Superman (Earth-Two)

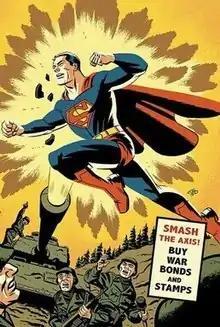
Kal-L as the original iteration of Superman, battles the Axis powers during World War II, as appeared on a variant cover of "Action Comics 1000" (March 2018) by Michael Cho.

Superman of Earth-Two (Kal-L) is an alternate version of the fictional superhero Superman, who appears in American comic books published by DC Comics. The character was introduced after DC Comics created Earth-Two, a parallel world that was retroactively established as the home of characters whose adventures had been published in the Golden Age of comic books. This allowed creators to publish Superman comic books taking place in current continuity while being able to disregard Golden Age stories, solving an incongruity, as Superman had been published as a single ongoing incarnation since inception. This version of the character first appeared in "Justice League of America" #73 (August 1969).